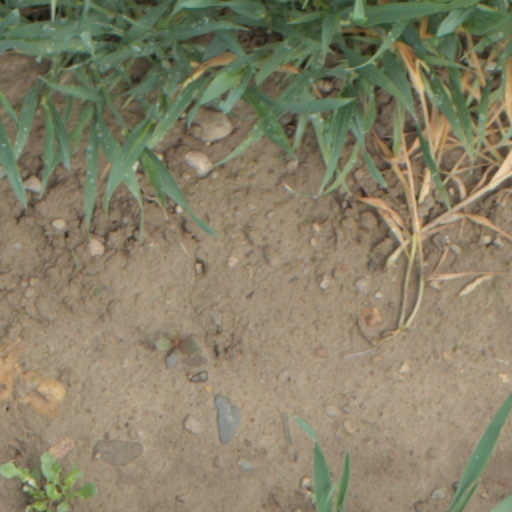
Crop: wheat